Franciszek Latinik

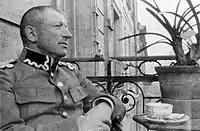
General Franciszek Ksawery Latinik after retiring at the balcony of his flat at Studencka Street in Kraków

He was an antagonist to Piłsudski, who criticized Latinik's activity in Przemyśl. Latinik retired from active service in March 1925, after being conflicted with some former members of Polish Legions.